Cyclone Seroja

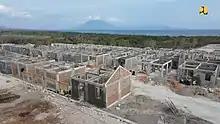
House constructions in relocated area in Lembata Regency. The cyclone damaged many villages and prompted government to relocate several settlements.

As of 6 April, more than 8,400 residents across the province had been evacuated. The majority of those who evacuated (at least 7,000 people) were residents in East Sumba Regency. The BNPB stated that at least 12 administrative regions in East Nusa Tenggara had been affected by the cyclone, of which 8 were severely affected. Chinese President Xi Jinping offered his condolences on the disaster. On Friday, president Joko Widodo paid a visit to Adonara Island and Lembata Regency.